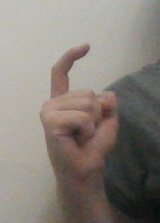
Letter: ra